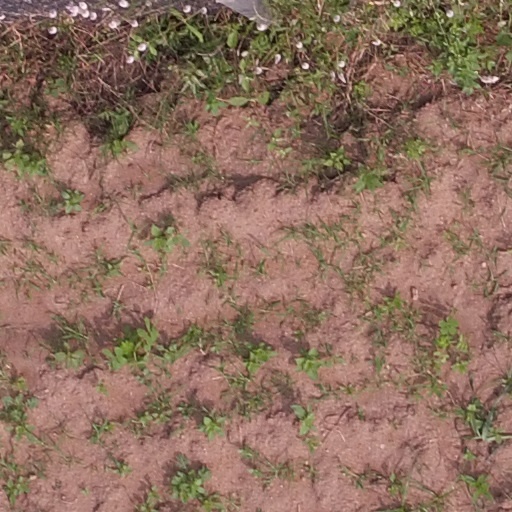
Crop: maize; corn